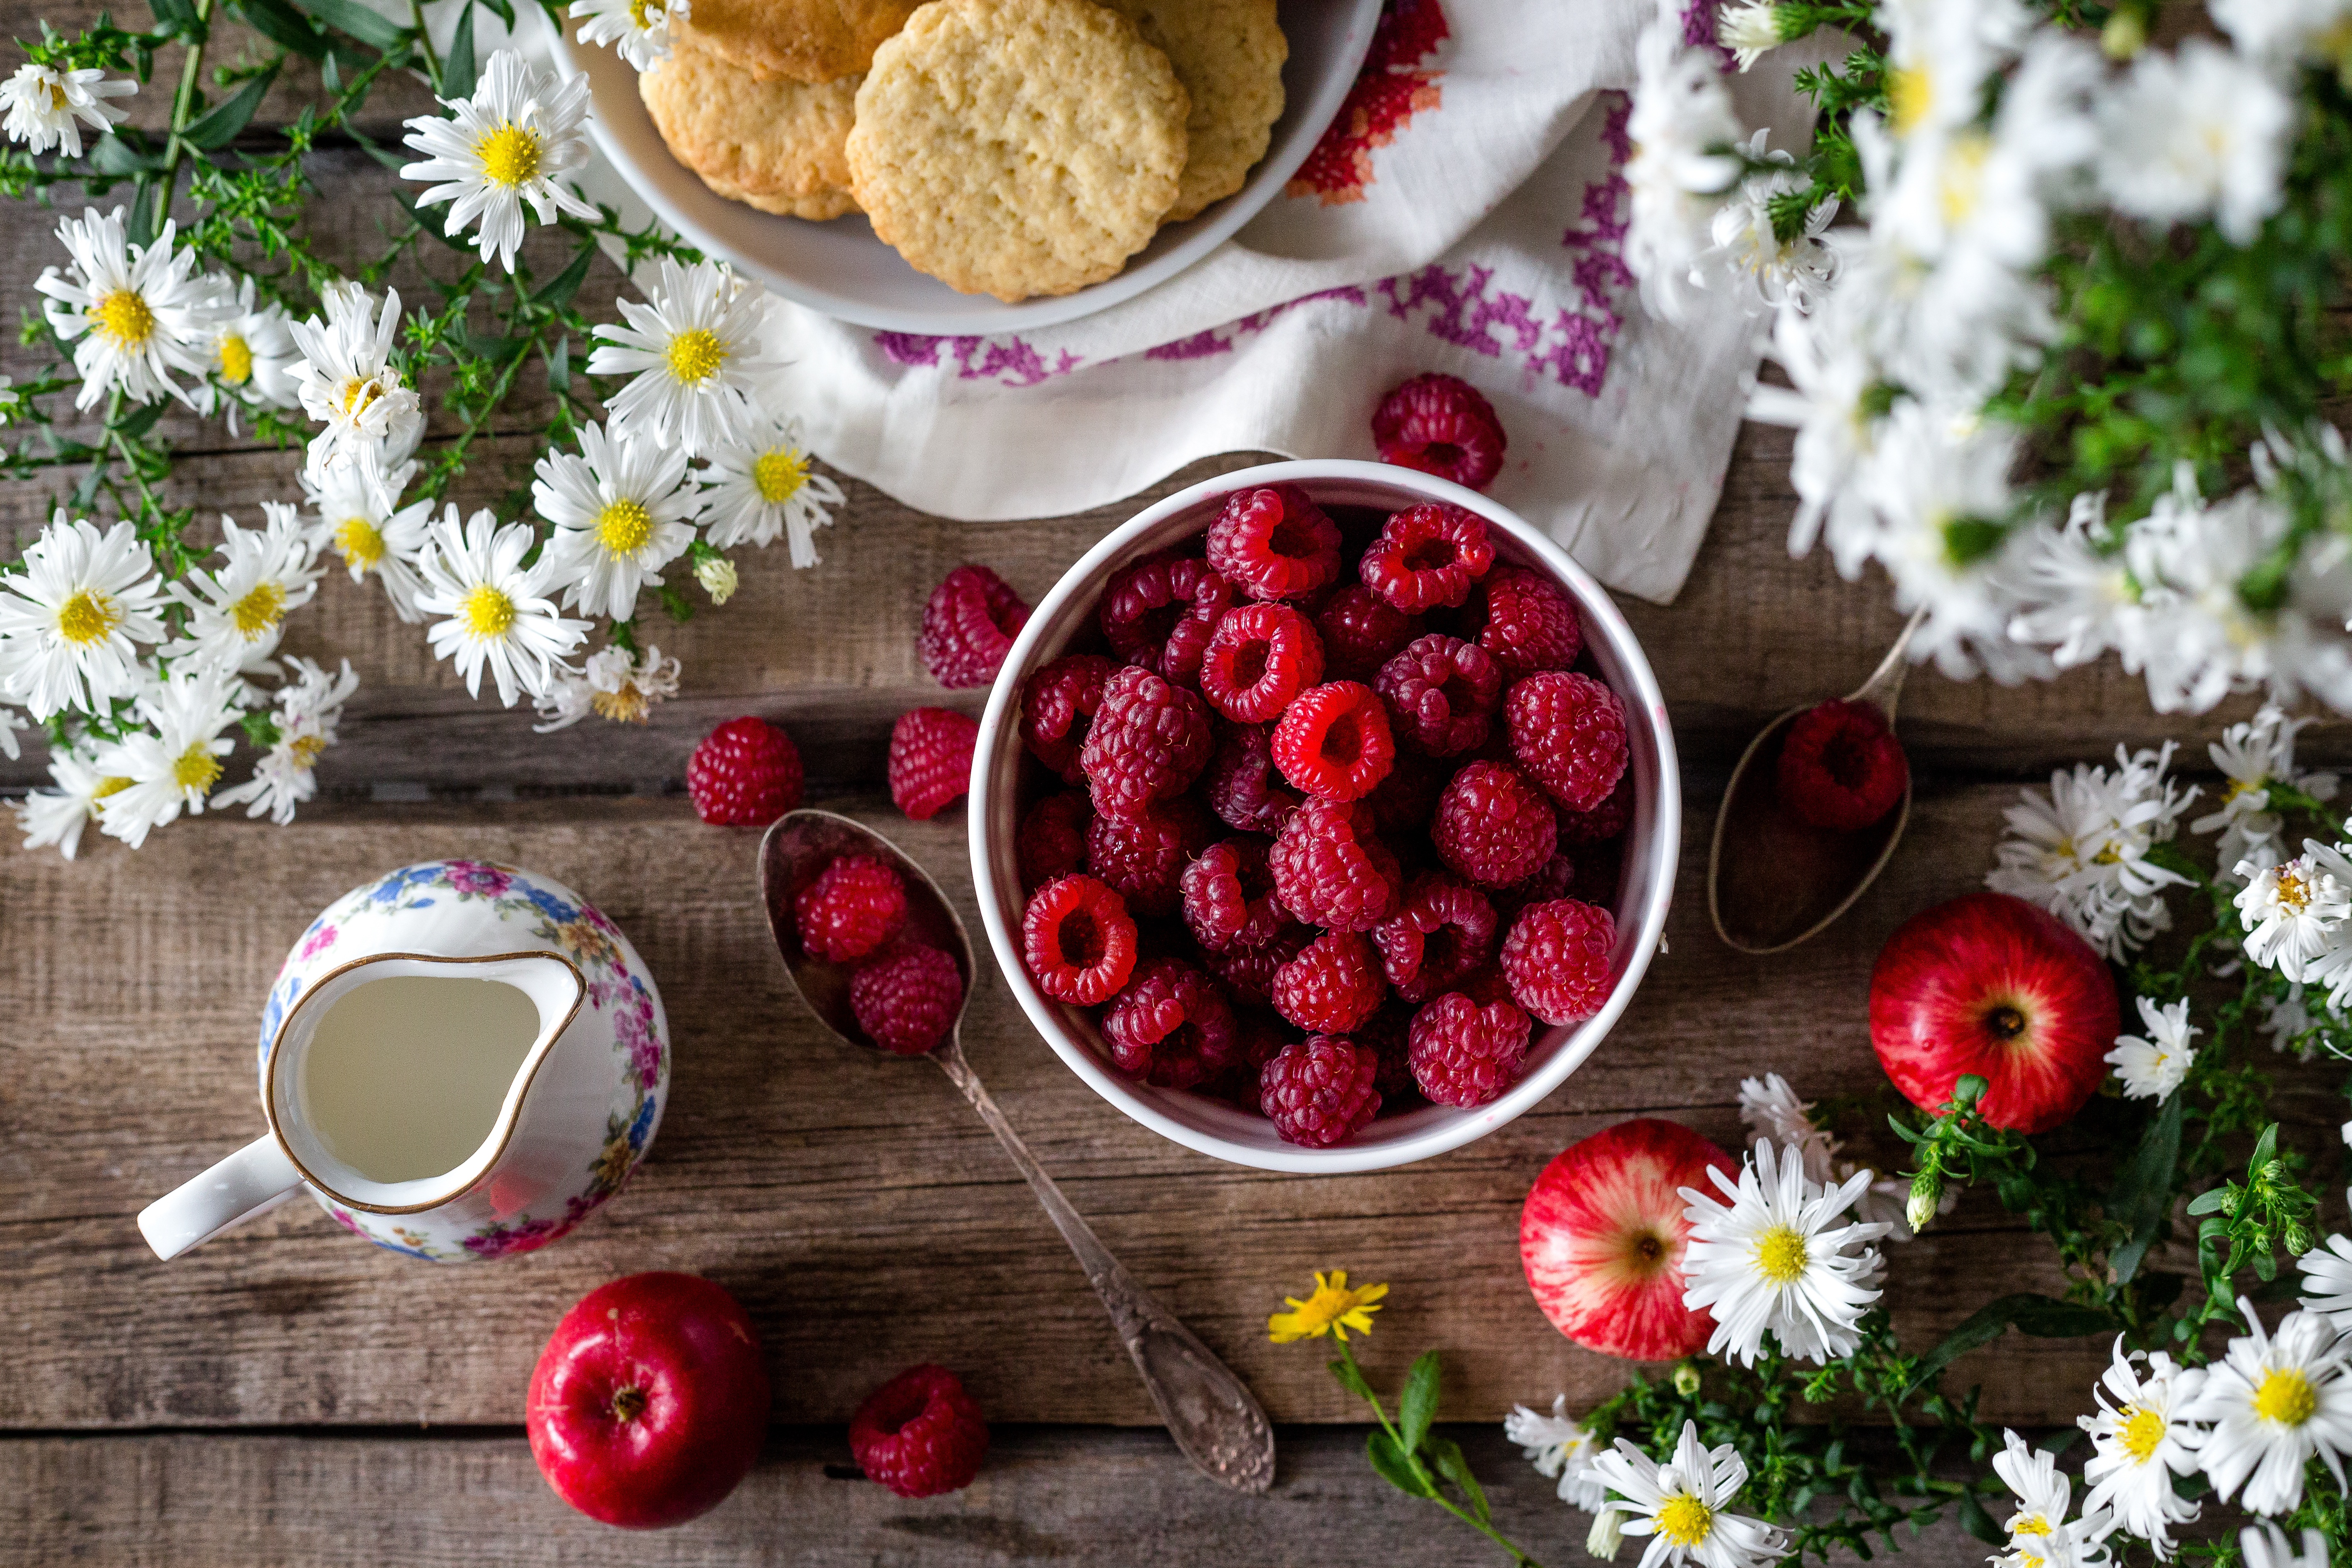
table, nature, plant, raspberry, fruit, berry, morning, flower, petal, summer, ripe, meal, food, red, harvest, produce, plate, garden, closeup, breakfast, still life, flowers, dacha, mood, appetizing, flowering plant, berries of a raspberry, good morning, ripe raspberry, land plant